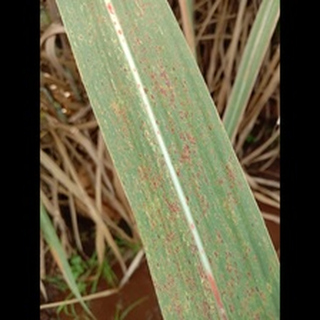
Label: sugarcane_rust